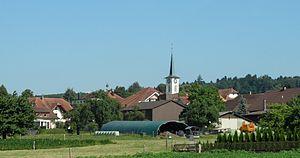
Diessbach bei Büren est une commune suisse du canton de Berne, située dans l'arrondissement administratif du Seeland.